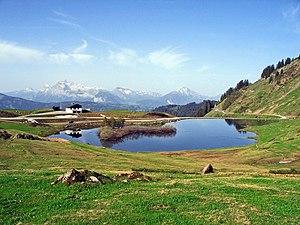
Le lac du col de Joux Plane
Le col de Joux Plane est un col de montagne situé en Haute-Savoie en France, près de Samoëns, et culminant à 1 690 mètres d'altitude.